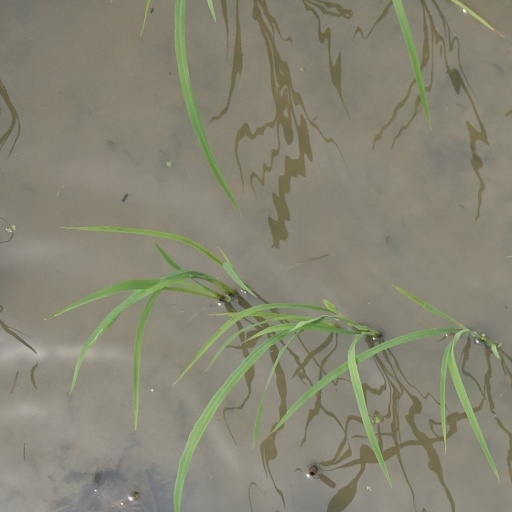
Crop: rice